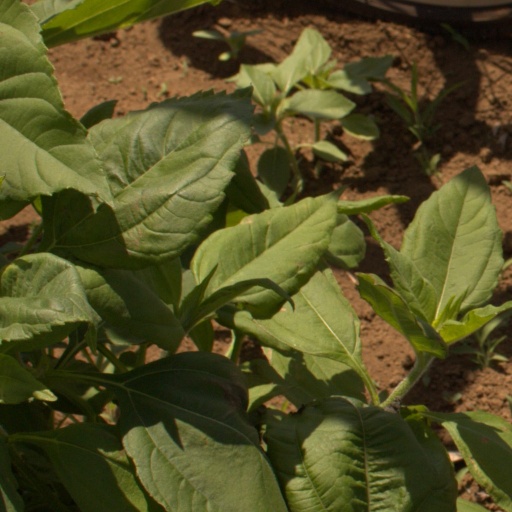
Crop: Jerusalem artichoke